Artūras Jomantas

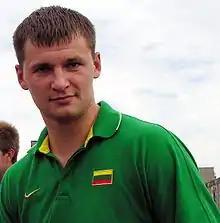
Jomantas in 2009

Artūras Jomantas (born May 4, 1985) is a Lithuanian former professional basketball player.